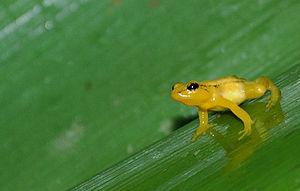
Anomaloglossus est un genre d'amphibiens de la famille des Aromobatidae.
Anomaloglossus beebei est une espèce d'amphibiens de la famille des Aromobatidae.